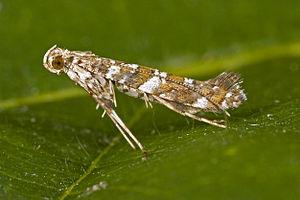
Gracillaria syringella est une espèce de lépidoptères de la famille des Gracillariidae, originaire d'Europe.
Les Gracillariidae forment une famille d'insectes de l'ordre des lépidoptères et la principale famille de Mineuses.